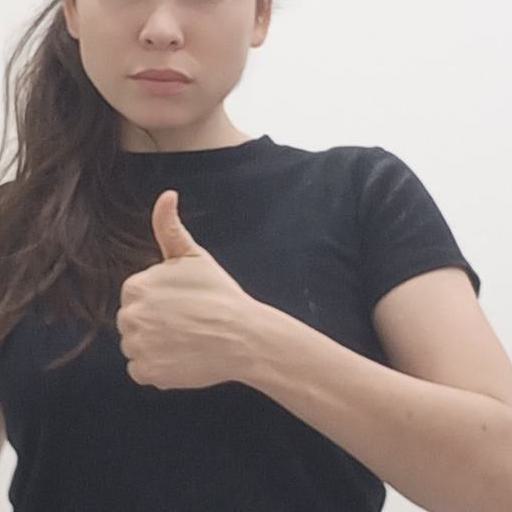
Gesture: like